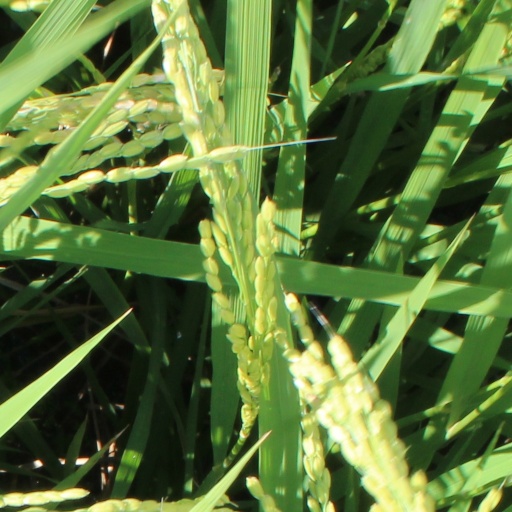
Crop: rice